Lares Familiares

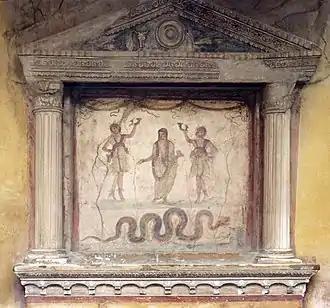
Lararium at the House of the Vettii: Two Lares, each holding a rhyton, flank an ancestor-"genius" holding a libation bowl and incense box, his head covered as if for sacrifice. The snake, associated with the land's fertility and thus prosperity, approaches a low, laden altar. The shrine's tympanum shows a "patera", ox-skull and sacrificial knife.

The symbolism and meanings conveyed by "lararia" and their contents are much disputed. Lararia usually held images of one or more bearded or crested snakes, which are presumed to represent the family genius, fertility, or generative or procreative power. "Lararia" almost always contain the central painted image of a togate man, head covered by a fold of his toga, as if at worship or fulfilling his domestic priestly duties, carrying or offering a "patera", or sacrificial vessel. This figure is usually said to represent the head of the household, or "paterfamilias". He is symmetrically flanked by two painted or sculpted Lares. The Lar Familiaris is a more-or-less standard image, like other "lares" he is young, slender, clad in high boots, a short tunic, and a hitched undergarment. Garlands adorn his head, and he is lithe, graceful, and nimble. He stands on tiptoe, and offers a "rhyton", "patera", or both; or sometimes, a cornucopia. The Lar's statue could be moved from the "lararium" to wherever its presence was needed. It could be placed on a dining table during feasts or be a witness at weddings and other important family events. Brides were expected to give a coin to the Lares of the crossroads ("Lares Compitalicii") of their new neighbourhood, and one to the "lar" of their new home.